Transfer switcher

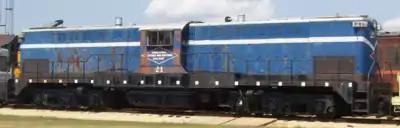
Preserved Baldwin DT-6-6-2000 transfer locomotive at the Illinois Railway Museum.

A transfer switcher was a type of railroad locomotive specifically designed to perform "transfer" work in which freight cars are transported between two freight yards in a large terminal area.